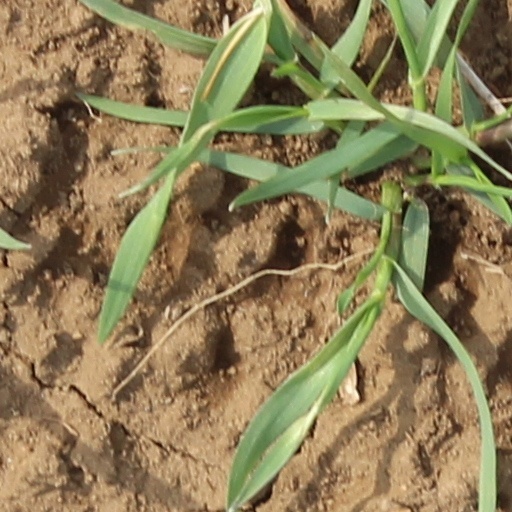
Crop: wheat